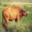
Label: cattle